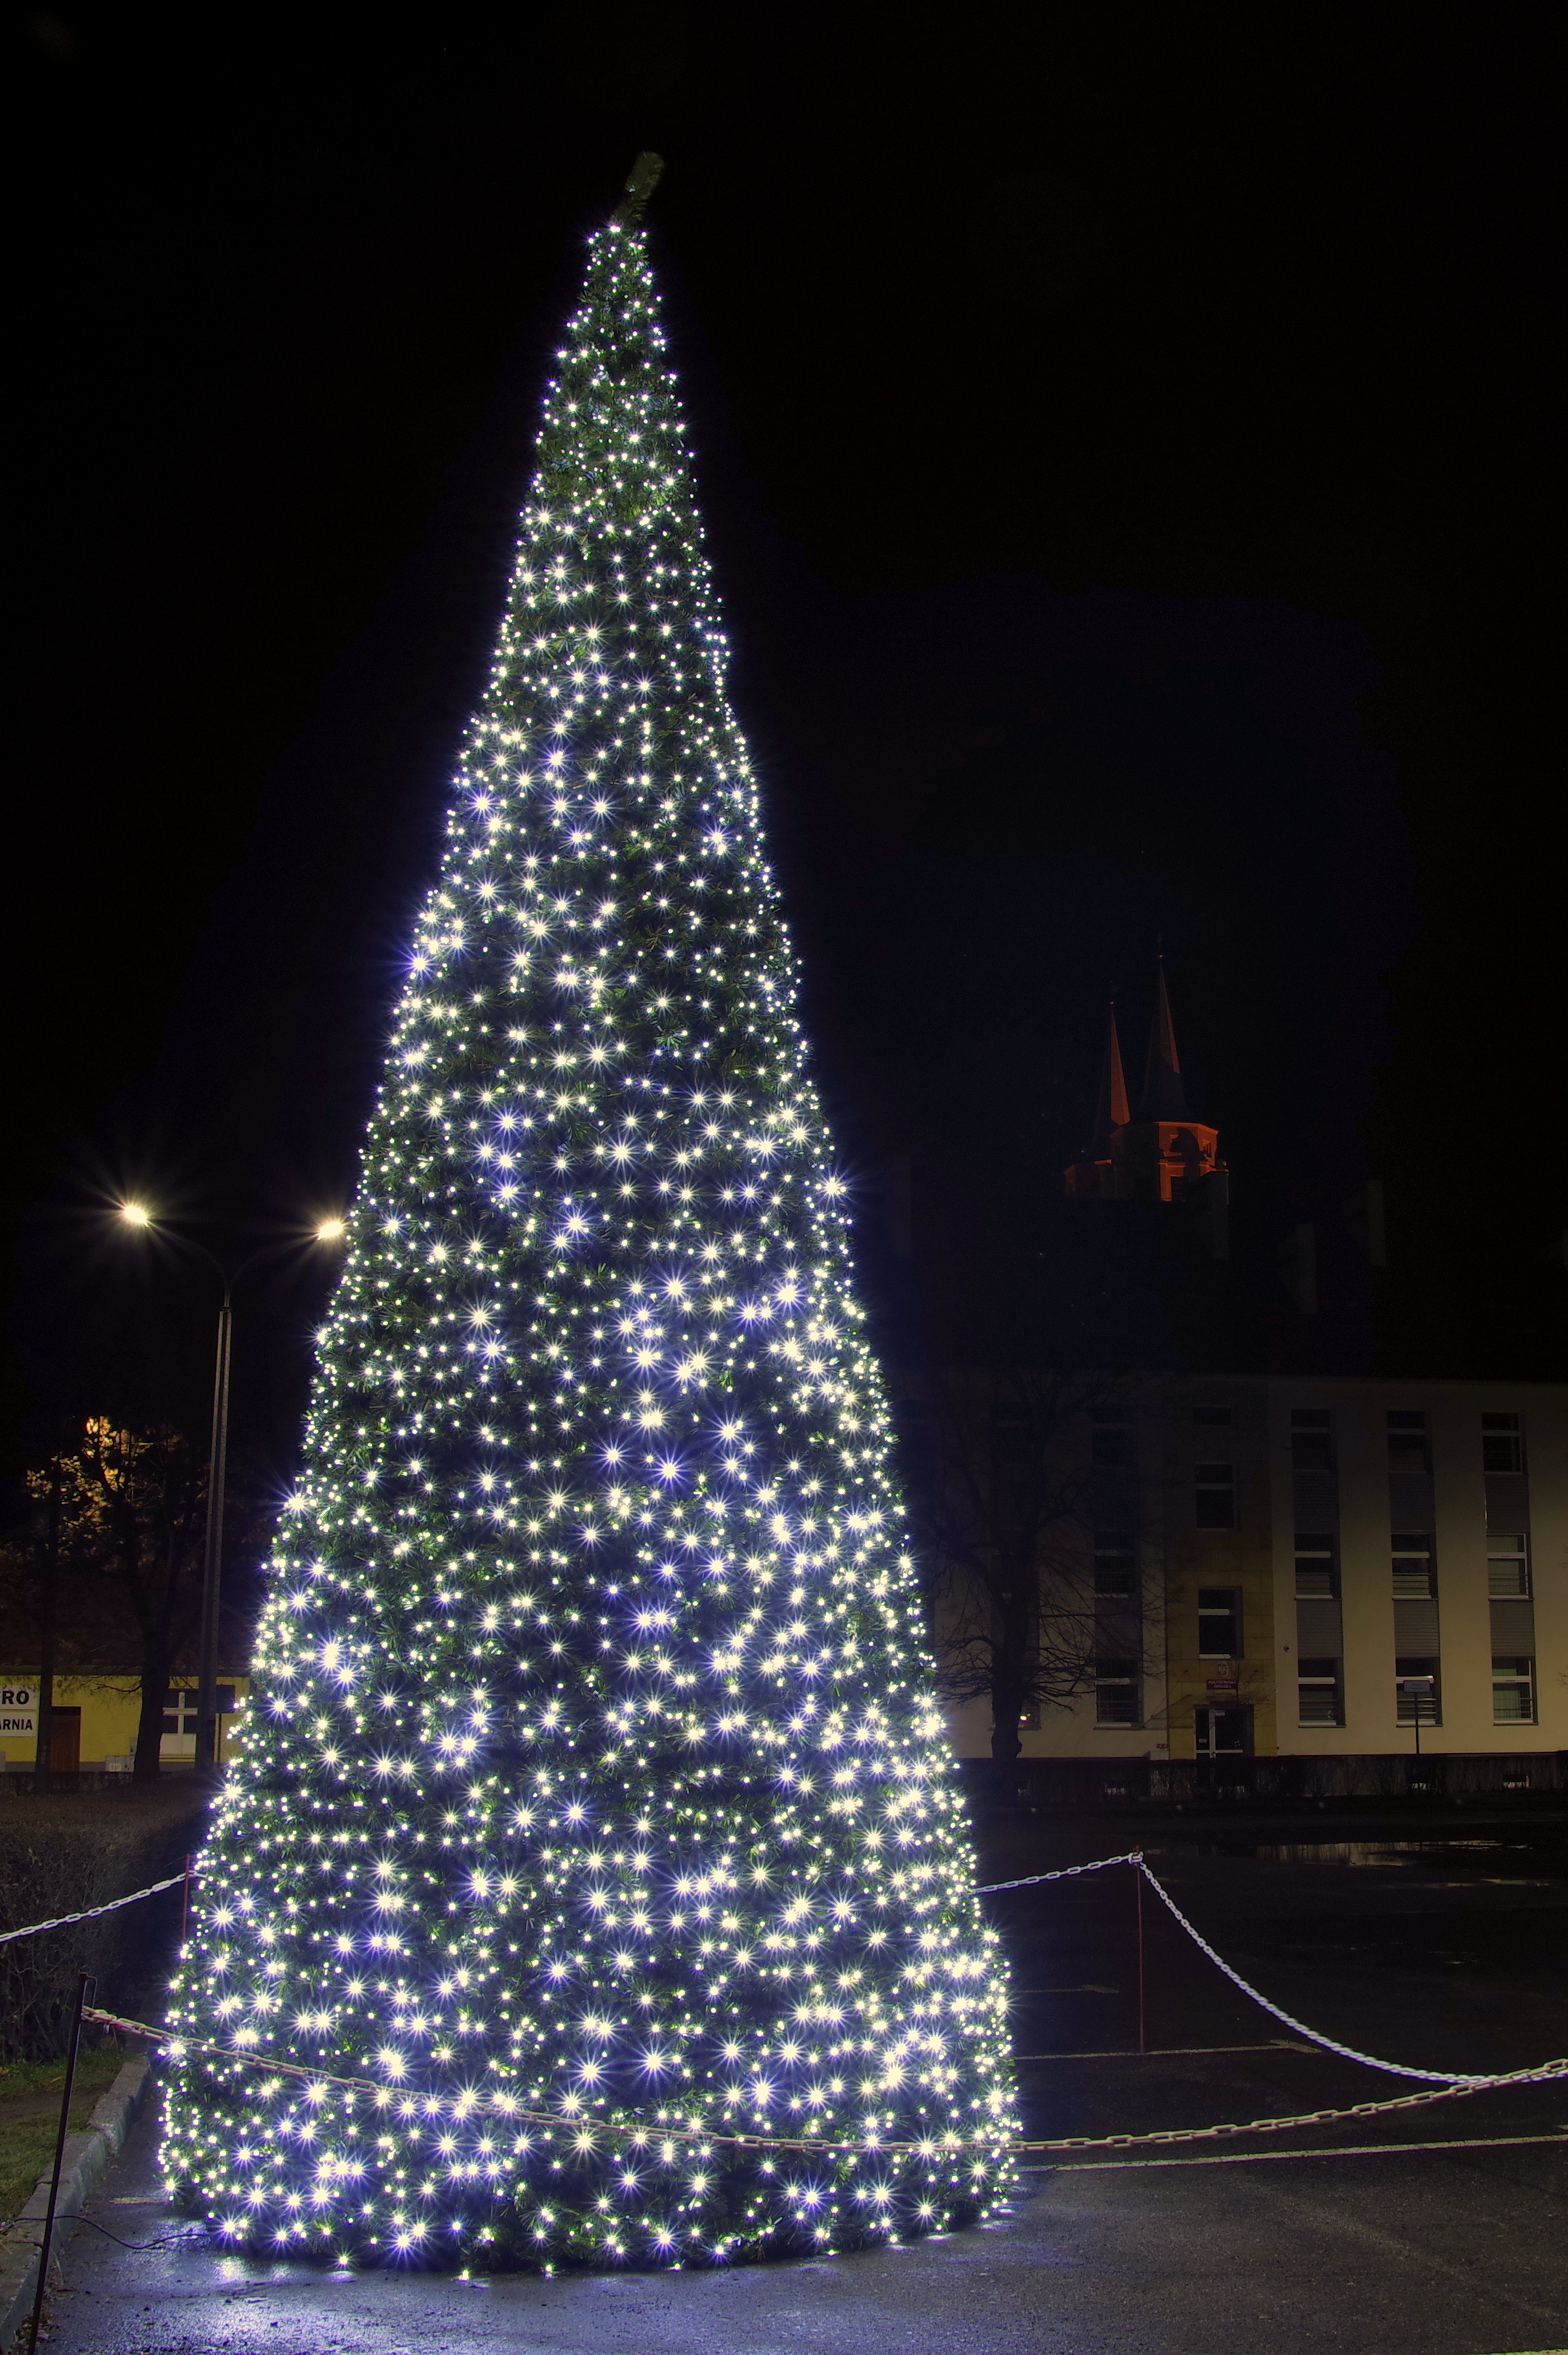
tree, light, night, reed, christmas, decor, christmas tree, christmas decoration, lights, stars, ornaments, christmas ornaments, christmas lights, the lights, the tradition of, christmas tree lights